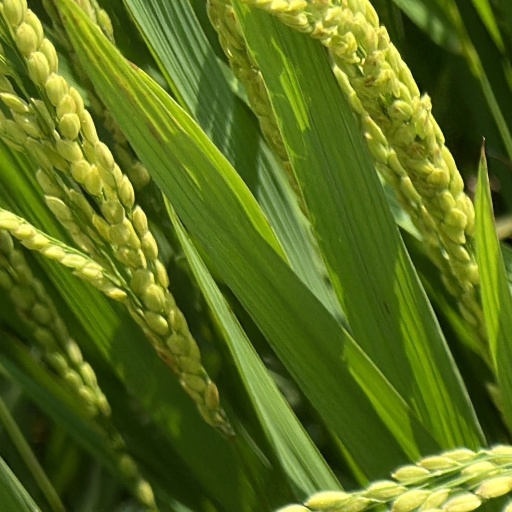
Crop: rice